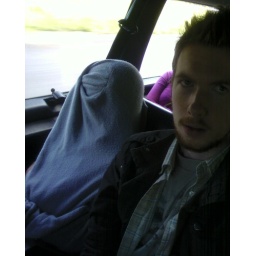
Leslie and I in the van after touring the kit car factory.